Victoria, Malta

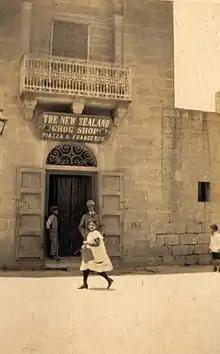
The New Zealand Grog Shop, Piazza San Francesco, Victoria (Rabato), island of Gozo, c.1916. The shop had an extensive clientele among the New Zealand troops stationed on Gozo.

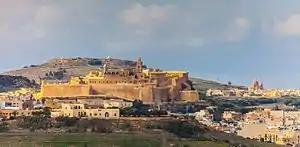
The Cittadella

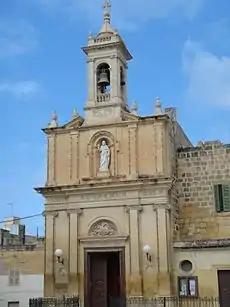
Church of Ta' Savina in Victoria.

In the heart of Victoria lies the Cittadella (Citadel), formerly known as "il Castello", which has been the centre of activity of the island since Neolithic times, but is known to be first fortified during the Bronze Age c. 1500 BC. It was later developed by the Phoenicians and continued into becoming a complex Acropolis by Roman times.